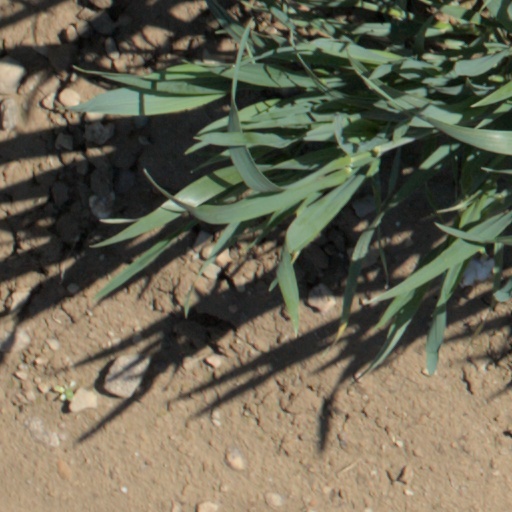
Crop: wheat